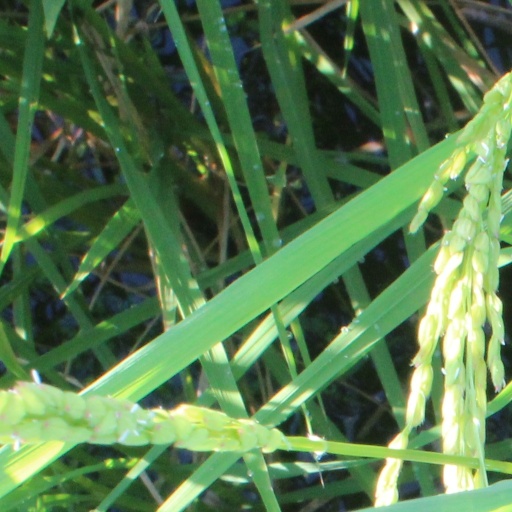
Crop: rice